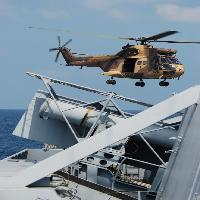
Weather: sun or clear